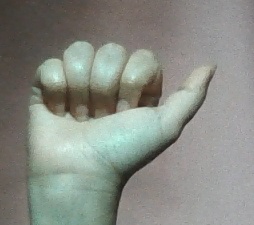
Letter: dhad